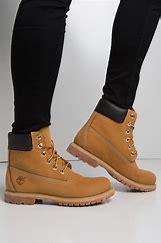
Brand: Timberland
Model: 6 Inch